Mega Drug Abuse Treatment and Rehabilitation Center

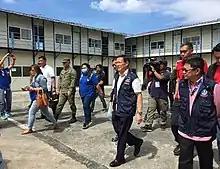
Health Secretary Francisco Duque led the inspection of the drug rehabilitation facility in February 2020. The facility was among those being considered as possible quarantine site for repatriated Filipinos from Wuhan, China due to the 2019-20 novel coronavirus outbreak.

The drug rehabilitation facility was expected host around 10,000 bed facilities in portable modular buildings. Upon its inauguration in November 2016, the facility was expected host an initial 2,500 bed facilities.